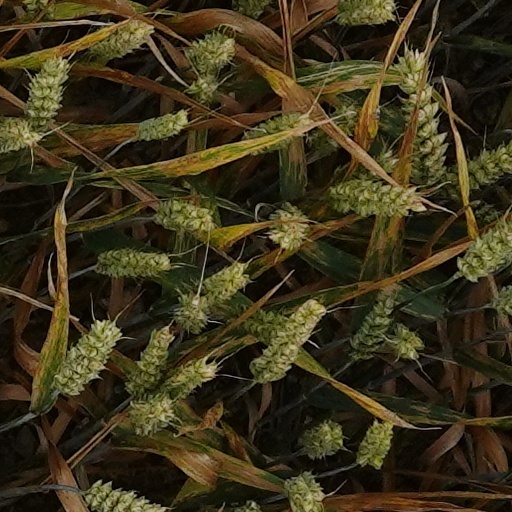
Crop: wheat